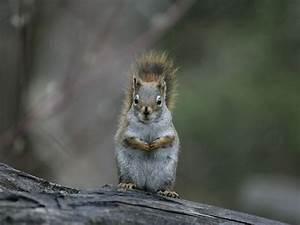
Label: scoiattolo